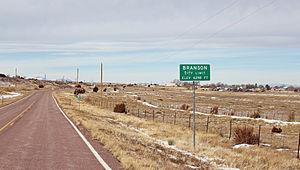
Branson est une ville américaine située dans le comté de Las Animas dans le Colorado.